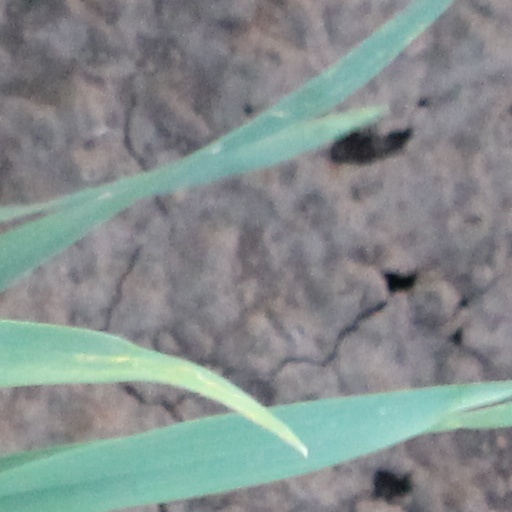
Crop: wheat